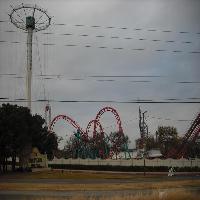
Weather: cloudy or overcast